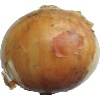
Label: white_onion